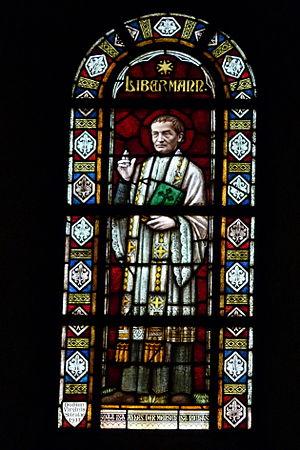
Le vénérable François Paul Marie Libermann, né Jacob Libermann le 12 avril 1802 à Saverne en Alsace et décédé le 2 février 1852, et un juif converti au catholicisme, prêtre du diocèse de Strasbourg et fondateur de deux congrégations religieuses missionnaires pour l'évangélisation de l'Afrique, la Société du Saint-Cœur de Marie et la Congrégation du Saint Esprit.